Apollo (spacecraft)

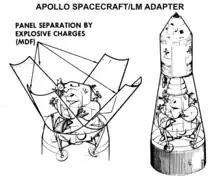
Apollo spacecraft-to-LM adapter

The spacecraft–LM adapter (SLA), built by North American Aviation (Rockwell), was a conical aluminum structure that connected the service module to the Saturn S-IVB rocket stage. It also protected the LM, the service propulsion system engine nozzle, and the launch-vehicle-to-service-module umbilical during launch and ascent through the atmosphere.